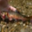
Label: trout